Kelly Field

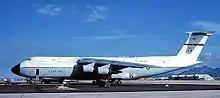
C-5A Galaxy in the 1970s

On 1 November 1965, SAAMA assumed responsibility for the Air Force's entire watercraft program. This included all landing-type vessels, spares, engines, and combat ships. Other items included cargo tanks, special service vessels, barges, small craft, dredges, rigging, and marine hardware. Earlier that year, on 3 August, Kelly became responsible for assembly and shipment of the necessary airfield lighting equipment to establish four semi-fixed installations in Southeast Asia.